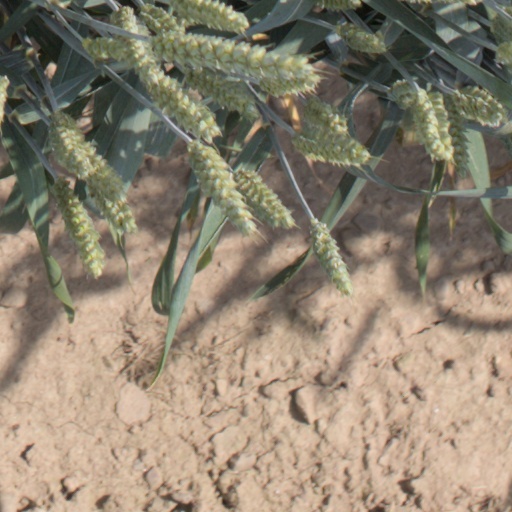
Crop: wheat